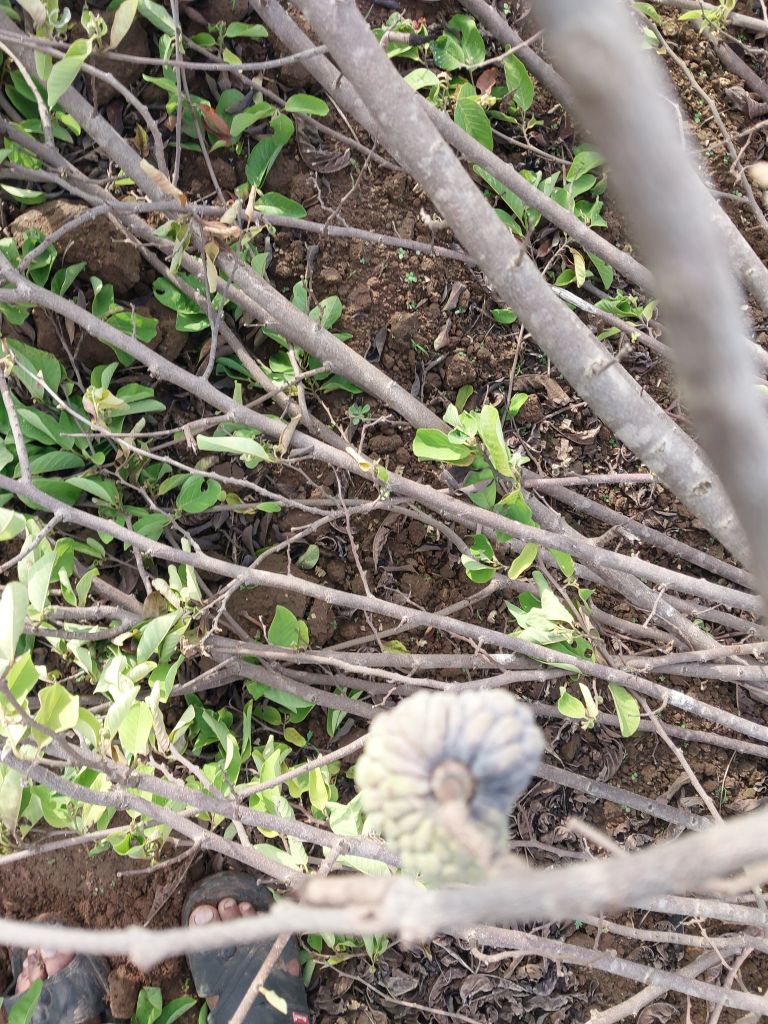
Disease label: Blank Canker